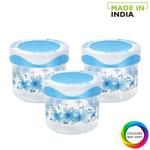
Label: plastic